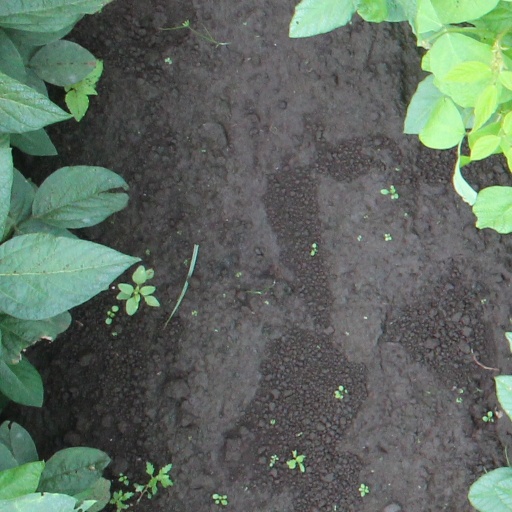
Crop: soybean